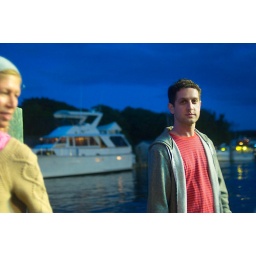
a red rose grows in spanish harlem